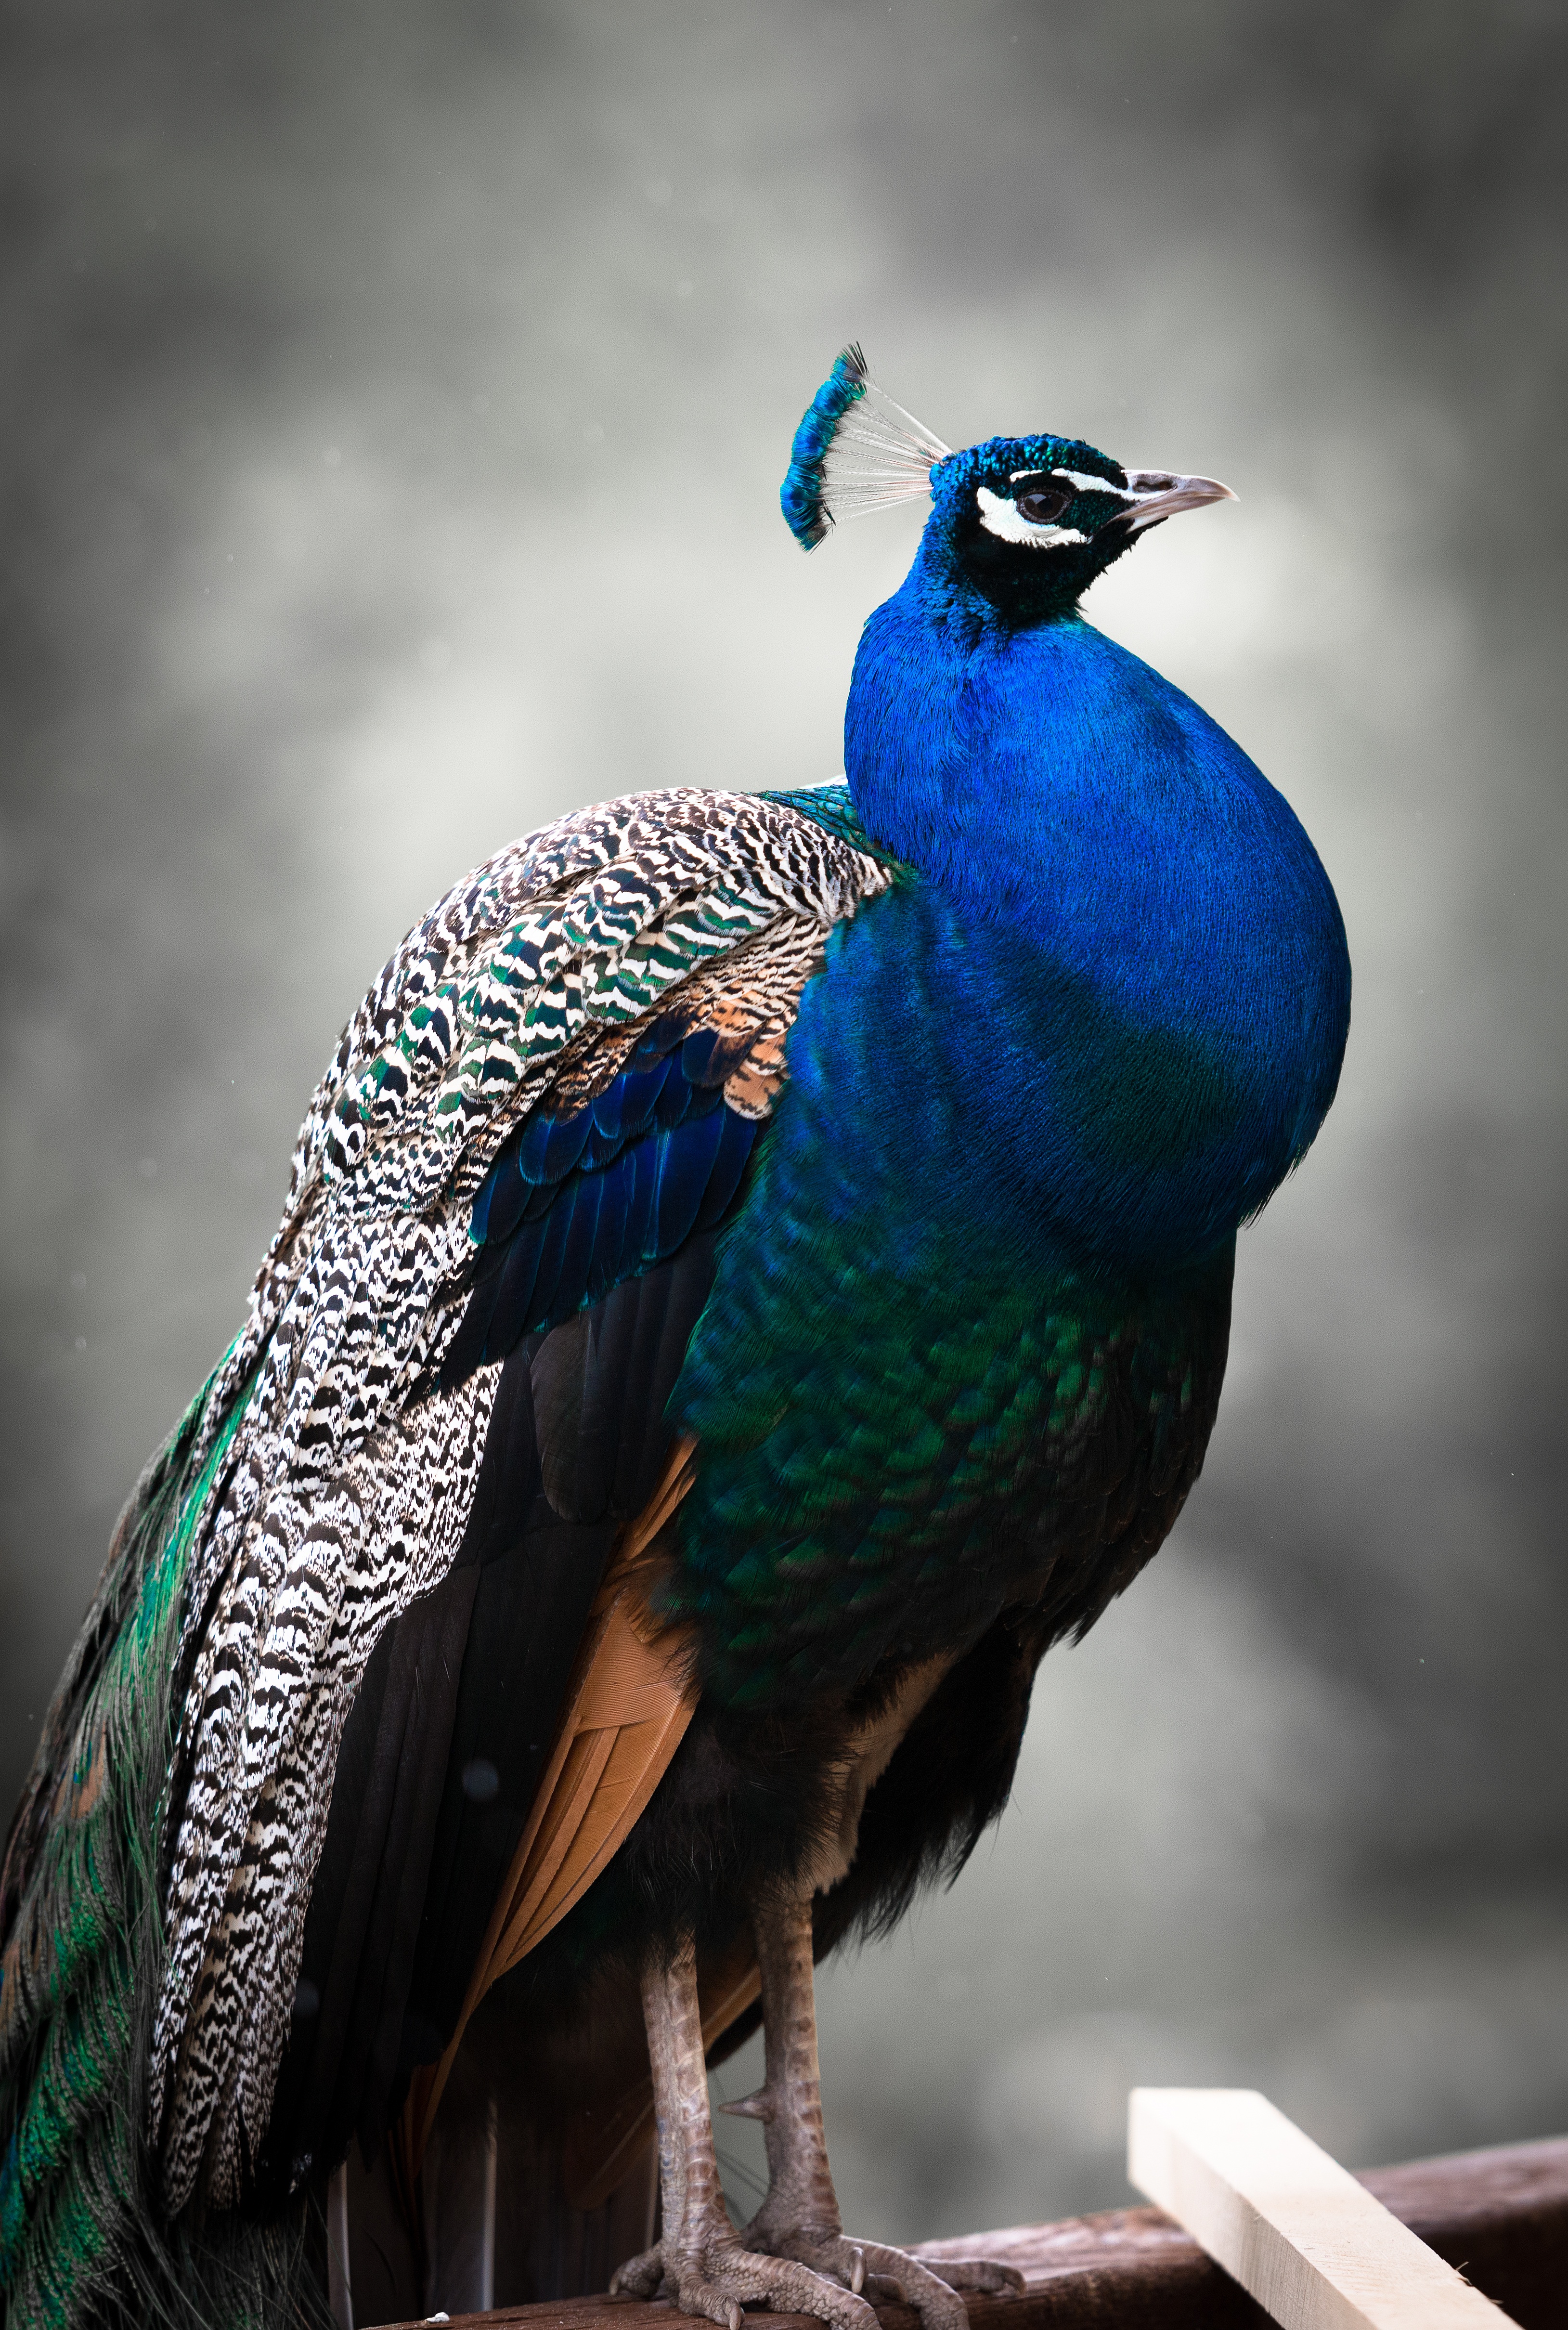
nature, bird, wing, animal, wildlife, zoo, beak, blue, colorful, feather, fauna, peacock, vanity, galliformes, vertebrate, peafowl